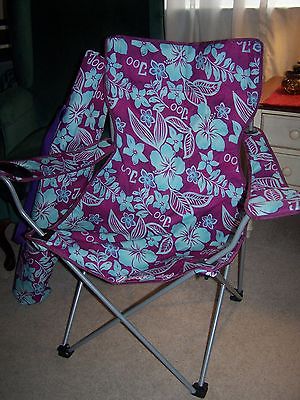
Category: chair